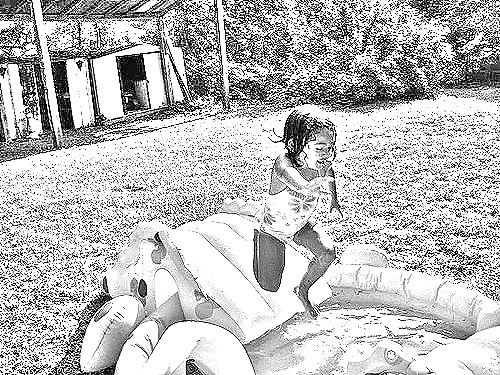
Portrait style: Sketch Portrait